Zhiyi

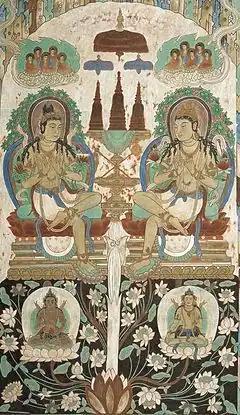
A scene from the Lotus sutra, the Buddhas Prabhutaratna and Shakyamuni seated in the jeweled stupa, painting from Yulin caves, seventh to fourteenth centuries.

Zhiyi further explained this idea with the term "Three Thousand in a Single Thought ". Zhiyi states in a famous passage: "a single thought [literally, “one mind”] comprises ten dharma-realms." The ten realmsm considered exhaustive of all cosmology, are: the hell, ghost, animal, asura, human, deva, sravaka, pratyekabuddha, bodhisattva and Buddha realms. Each of these states of existence can be experienced in one's own mind, understood as ways of seeing the world, as well as actual realms of existence one can be reborn in. While sentient beings experience a limited part of this interfused reality (and thus experience suffering), Buddhas see the whole, and respond to the needs of beings with skillful means (which are also partial) that lead them to the truth (of the whole).